DeMarcus Cousins

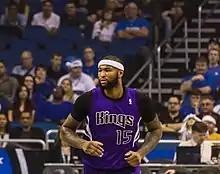
Cousins with the Kings in December 2013

On September 30, 2013, Cousins signed a reported four-year, $62 million contract extension with the Kings. After signing the contract, Cousins announced he would donate $1 million of his salary to the families and community of Sacramento. He opened the season with a 30-point, 14-rebound performance against the Denver Nuggets.